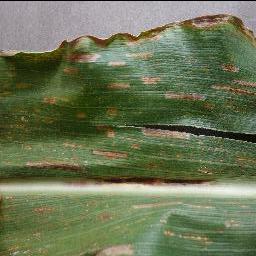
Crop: corn
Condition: (maize)_cercospora_spot_gray_spot